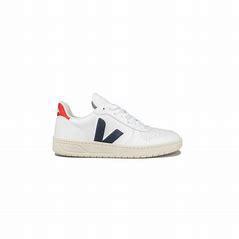
Brand: Veja
Model: 100